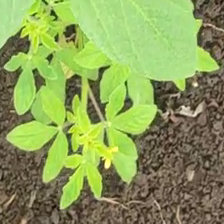
Weed species: Sicklepod_(Senna obtusifolia)